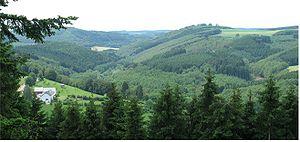
Paysage de l'Oesling dans la région de Pont-Misère (Luxembourg)
L'Oesling est une région couvrant le nord du Grand-Duché de Luxembourg, faisant partie de la région naturelle appelée Ardenne. L'Oesling couvre 32 % du territoire, qu'il se partage avec le Gutland. La région est caractérisée par un paysage de collines et de grandes forêts de feuillus. Presque toutes les hautes collines luxembourgeoises sont situées dans l'Oesling, en particulier dans le nord et le nord-ouest, près des frontières belge et allemande. Ses principales chaînes de collines sont taillées par des vallées pittoresques, dont les plus remarquables sont celles de la Blees, de la Clerve, de l'Our, de la Sûre et de la Wiltz.